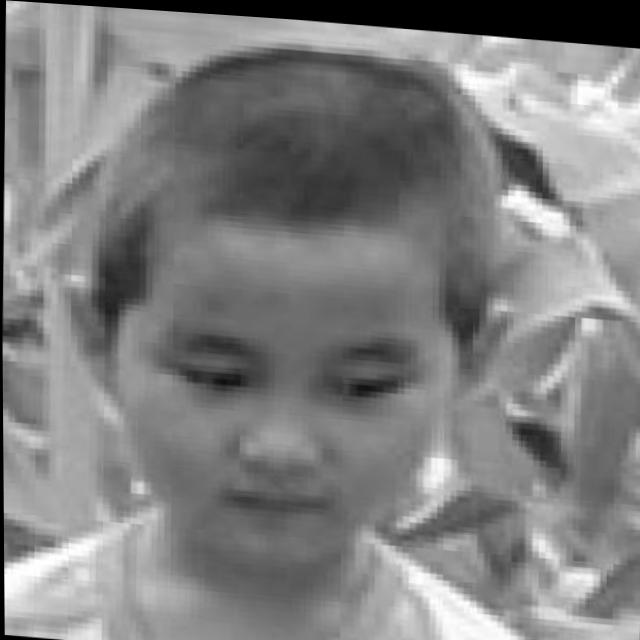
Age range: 0-12